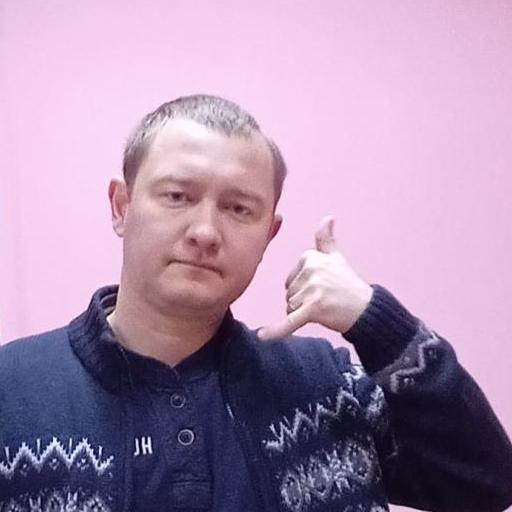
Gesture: call